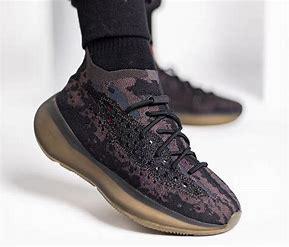
Brand: Adidas
Model: Yeezy Boost 380